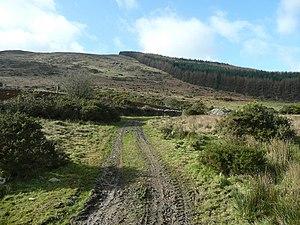
Le tourisme en Irlande représente une activité économique importante pour les deux entités de l'île d'Irlande, l'État d'Irlande indépendant et l'Irlande du Nord, une nation constitutive du Royaume-Uni.